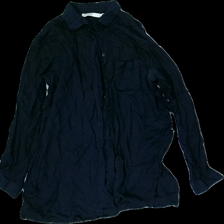
View: front
Type: Shirt
Category: Ladies
Brand: Zara
Colors: Blue
Material: 100% Viscose
Cut: Regular
Size: M
Season: All
Stains: Minor
Price range: <50
Recommended usage: Recycle